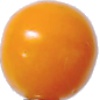
Label: physalis